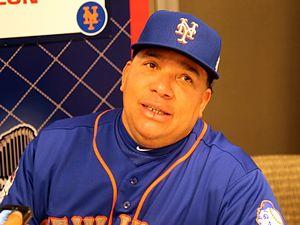
Bartolo Colón est un lanceur droitier de baseball. Il joue dans la Ligue majeure de baseball depuis 1997 et a porté les couleurs de 11 clubs différents.